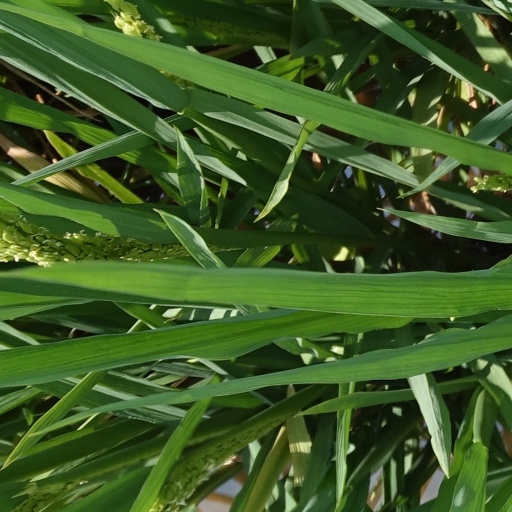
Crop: rice